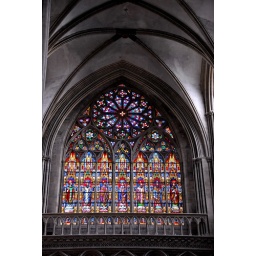
Stained glass windows in Bayeux Cathedral